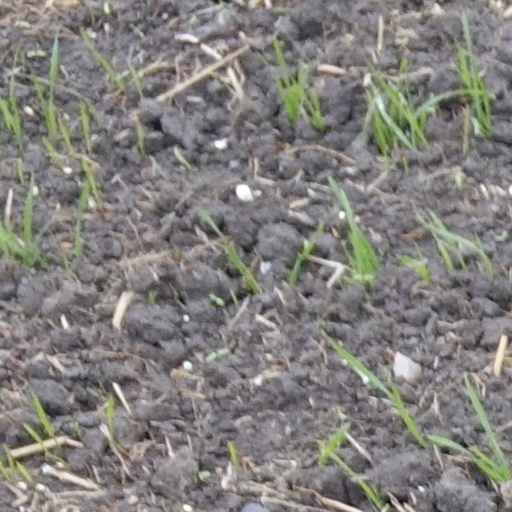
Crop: wheat